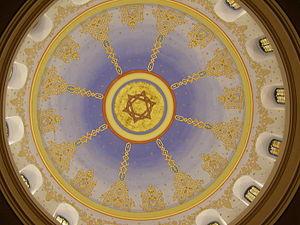
La Synagogue Historique Sixth & I, construite à l'intersection de la Sixième Rue et de la Rue I, est un des lieux de prière les plus anciens de la communauté juive de Washington. En plus des offices religieux, la synagogue accueille des conférences, des concerts et des expositions artistiques ouverts à tout public.